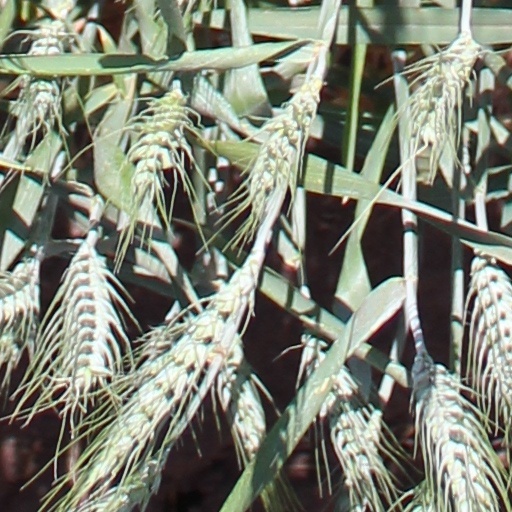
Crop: wheat